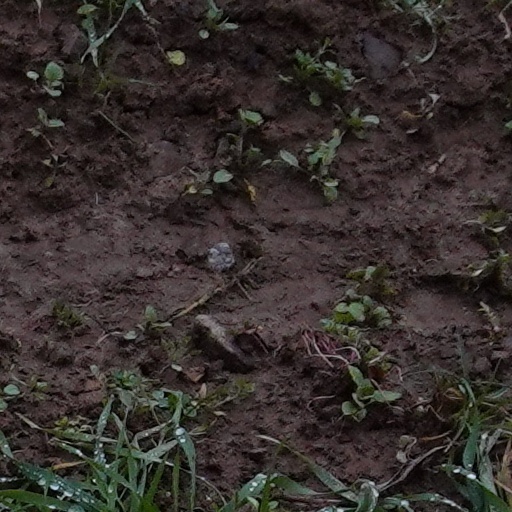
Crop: wheat